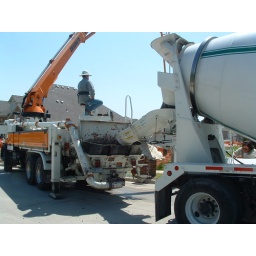
There were several cement trucks involved in dumping cement into the machine that pumps out the concrete.